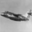
Label: airplane